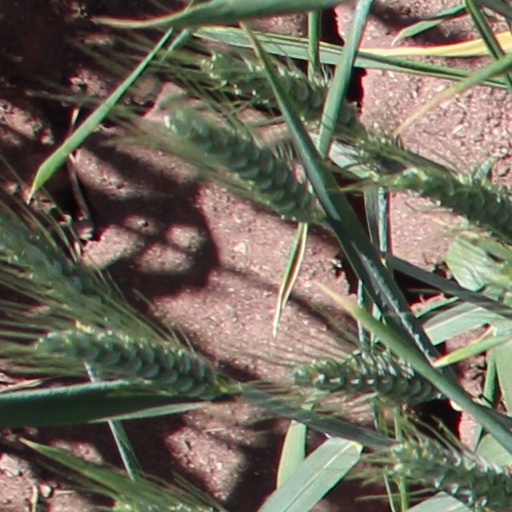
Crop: wheat